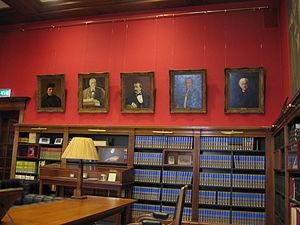
La Bibliothèque du Palais de la Paix est une bibliothèque d'études et spécialisée dans le droit international. Elle est située dans le Palais de la Paix de La Haye et a été créée pour soutenir les autres institutions logées dans le Palais.